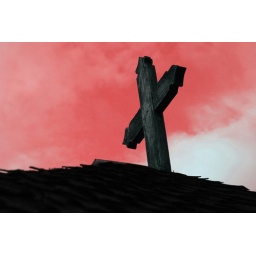
cross against a red sky - religion and its many victims